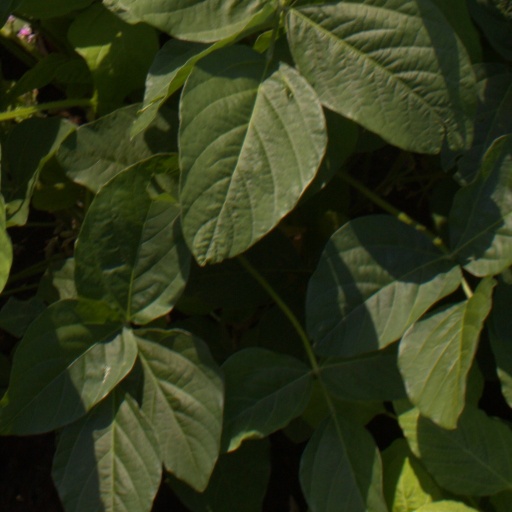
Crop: soybean